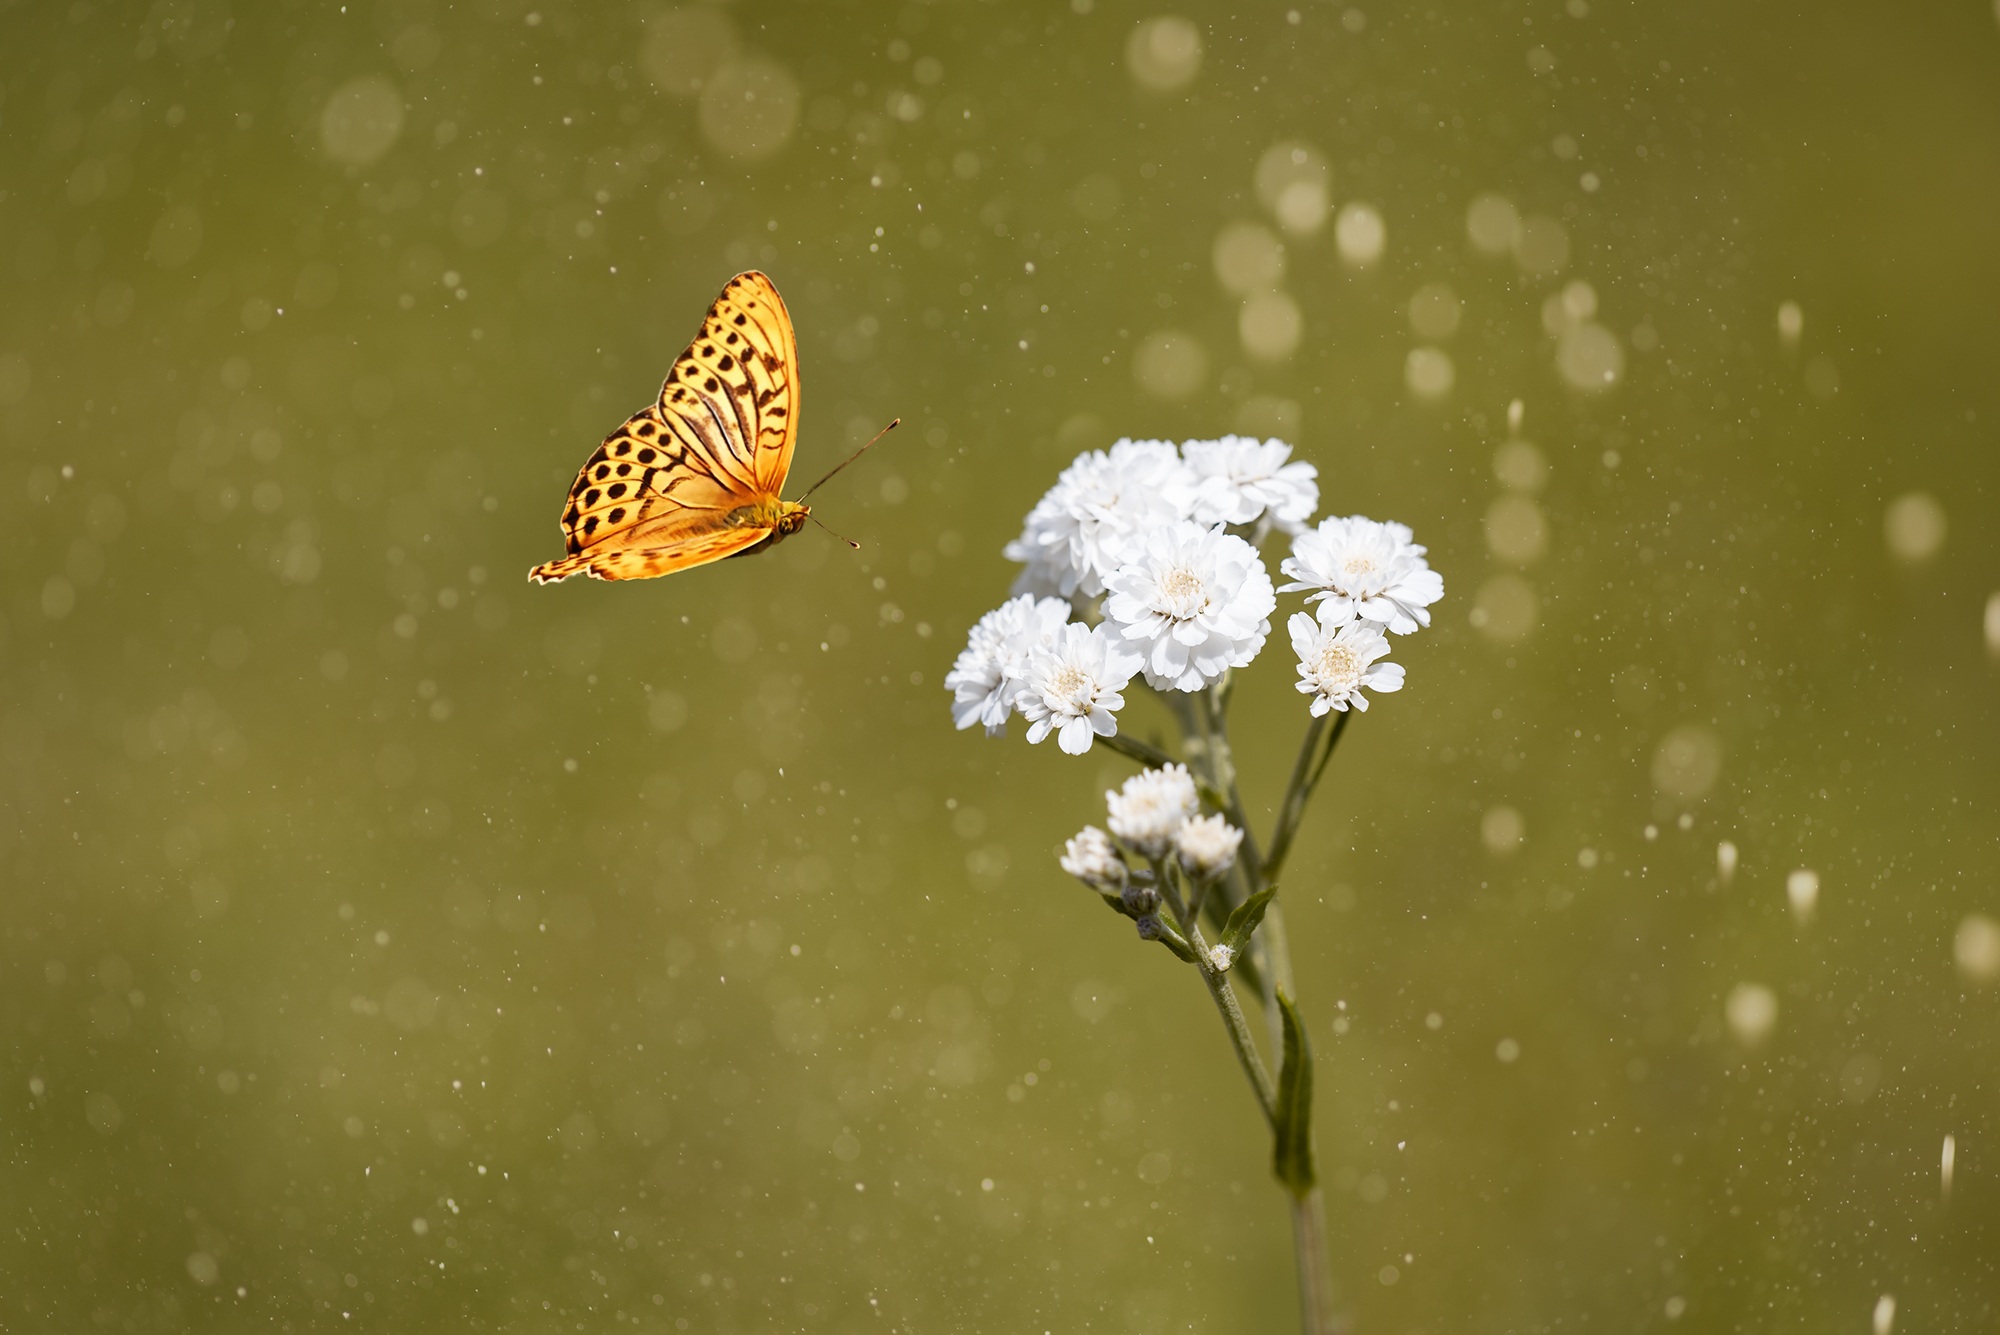
water, nature, plant, white, photography, sunlight, leaf, flower, petal, summer, orange, green, reflection, insect, botany, butterfly, yellow, garden, close, flora, fauna, invertebrate, flowers, close up, flight insect, macro photography, white flowers, small flowers, in the garden, hahnenfu gew chs, pollinator, ranunculus aconitifolius, eisenhut crowfoot, flowers photography, moths and butterflies